Melinda Sordino

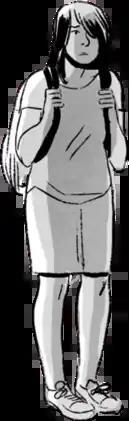
Interior artwork from "Speak: The Graphic Novel" (February, 2018 Macmillan). Art by Emily Carroll.

Melinda "Mel" Sordino (born February 18) is the main character and narrator of Laurie Halse Anderson's 1999 novel "Speak". Her last name, Sordino, is an Italian word that can be translated as "deaf." The character's ordeals were based on Anderson's own experiences; she was raped one summer prior to starting high school.